University College Dublin

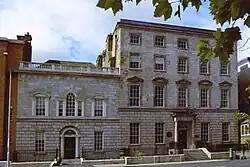
Newman house, St Stephen's Green, Dublin. The original location of UCD

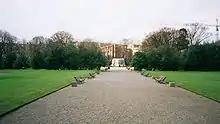
The Gardens located behind Earlsfort Terrace donated and renamed in his honour by UCD in 1908

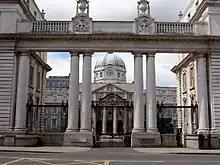
Government Buildings, Dublin. The former location of the UCD science and engineering faculties. Opened by King George V in 1905

After the Catholic Emancipation period of Irish history, Archbishop of Armagh attempted to provide, for the first time in Ireland, higher-level education for followers of the Catholic Church and taught by such people. The Catholic hierarchy demanded a Catholic alternative to the University of Dublin's Trinity College, whose Anglican origins the hierarchy refused to overlook. Since the 1780s, the University of Dublin had admitted Catholics to study; a religious test, however, hindered the efforts of Catholics in their desire to obtain membership in the university's governing bodies. Thus, in 1850 at the Synod of Thurles, it was decided to open a university in Dublin for Catholics.